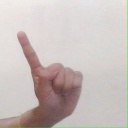
अक्षर: ए